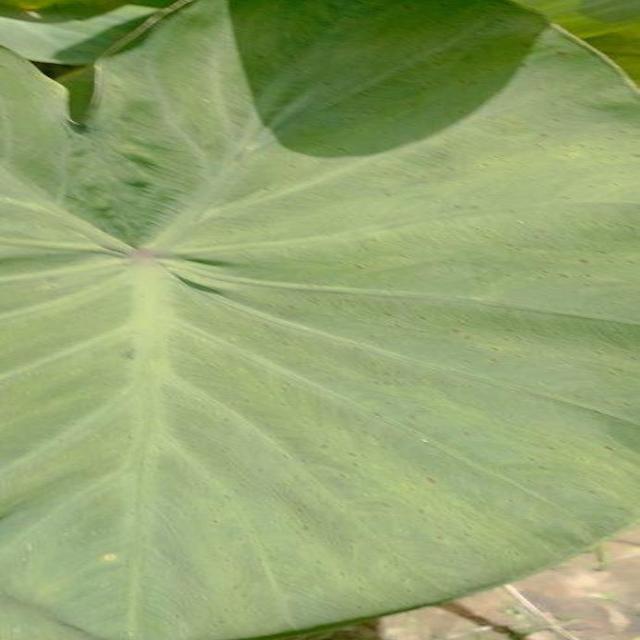
Label: Early_Blight